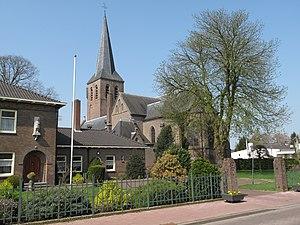
Beek est un village situé dans la commune néerlandaise de Montferland, dans la province de Gueldre. Le village compte environ 2 500 habitants.